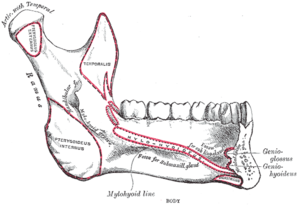
Le muscle génioglosse est un muscle pair, le plus volumineux des quinze muscles de la langue. Il fait partie des muscles extrinsèques de la langue.
Le muscle mylo-hyoïdien est un muscle pair de la partie supérieure du cou qui forme avec son vis-à-vis un plancher de la cavité buccale.